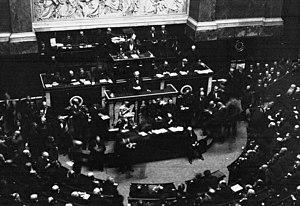
Alexandre Millerand à la tribune de la Chambre des députés lors de la présentation de son gouvernement.
Alexandre Millerand, né le 10 février 1859 à Paris et mort le 6 avril 1943 à Versailles, est un homme d'État français. Il est président du Conseil du 20 janvier au 23 septembre 1920, puis président de la République du 23 septembre 1920 au 11 juin 1924.